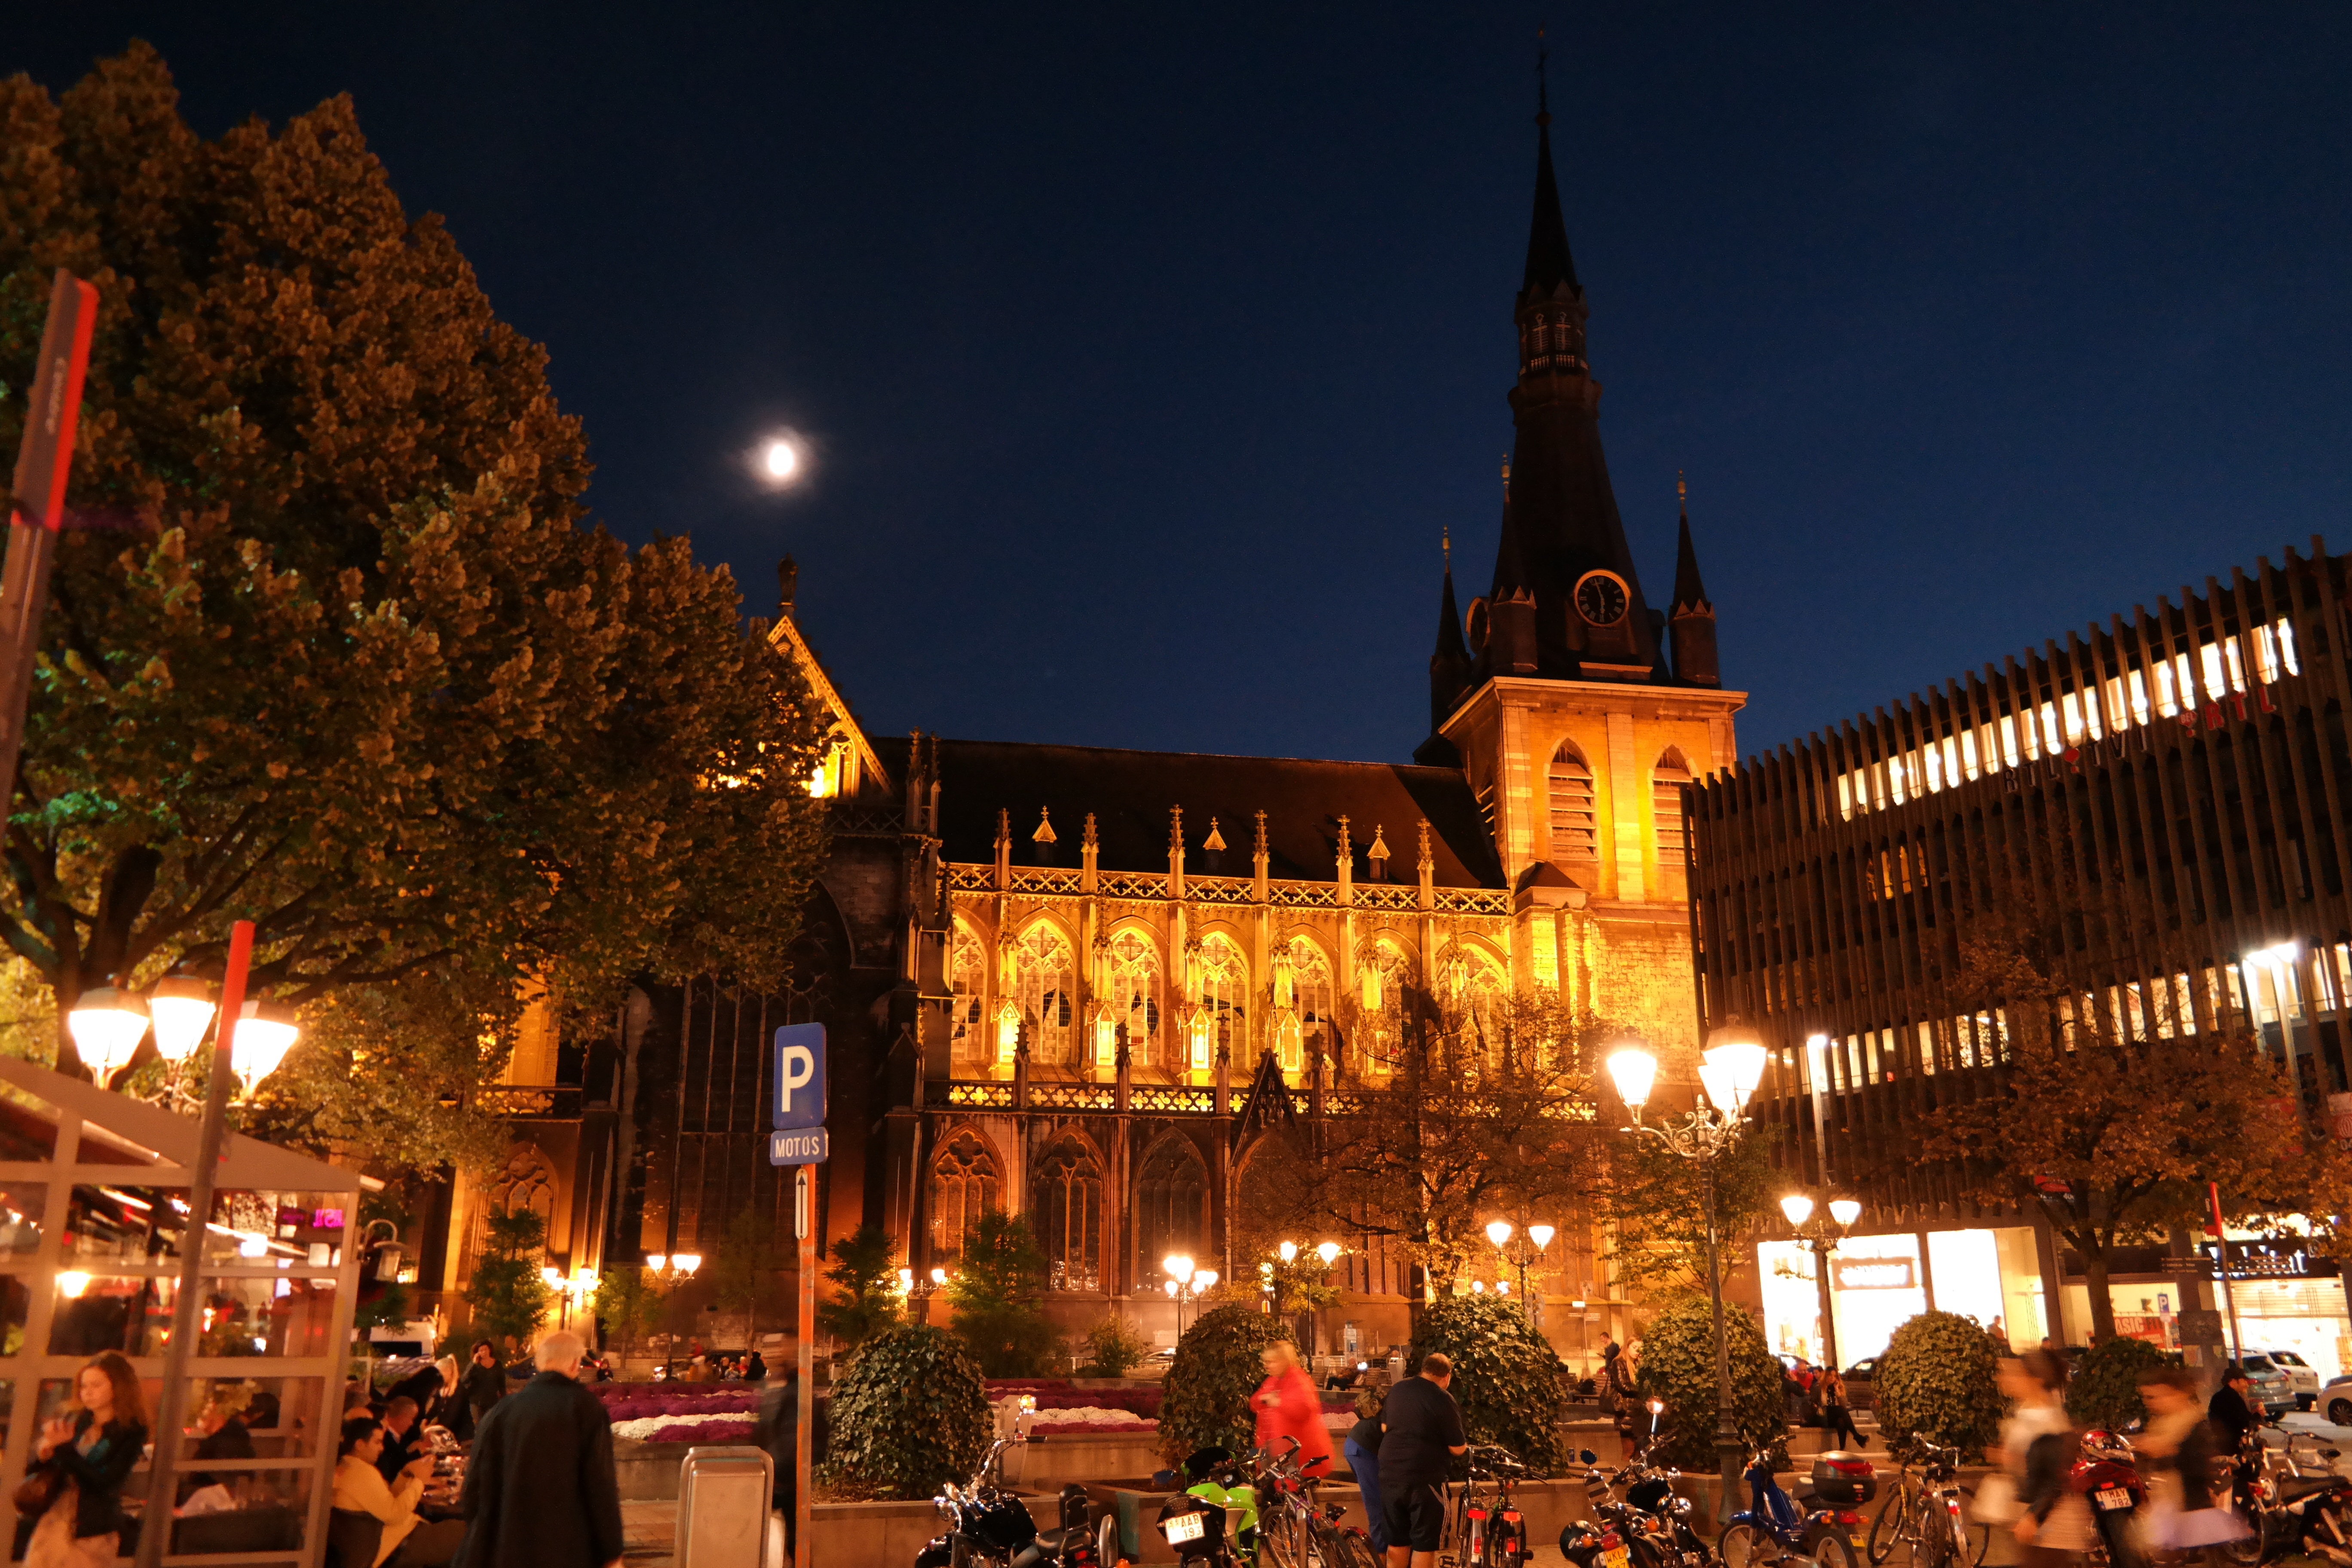
night, town, city, cityscape, downtown, evening, plaza, landmark, church, cathedral, lighting, illuminated, belgium, town square, abendstimmung, liege, evening light, human settlement, place de la cath drale